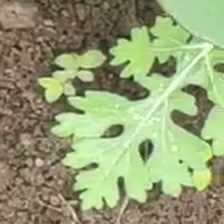
Weed species: Gajar_gavat_(Parthenium hysterophorus)